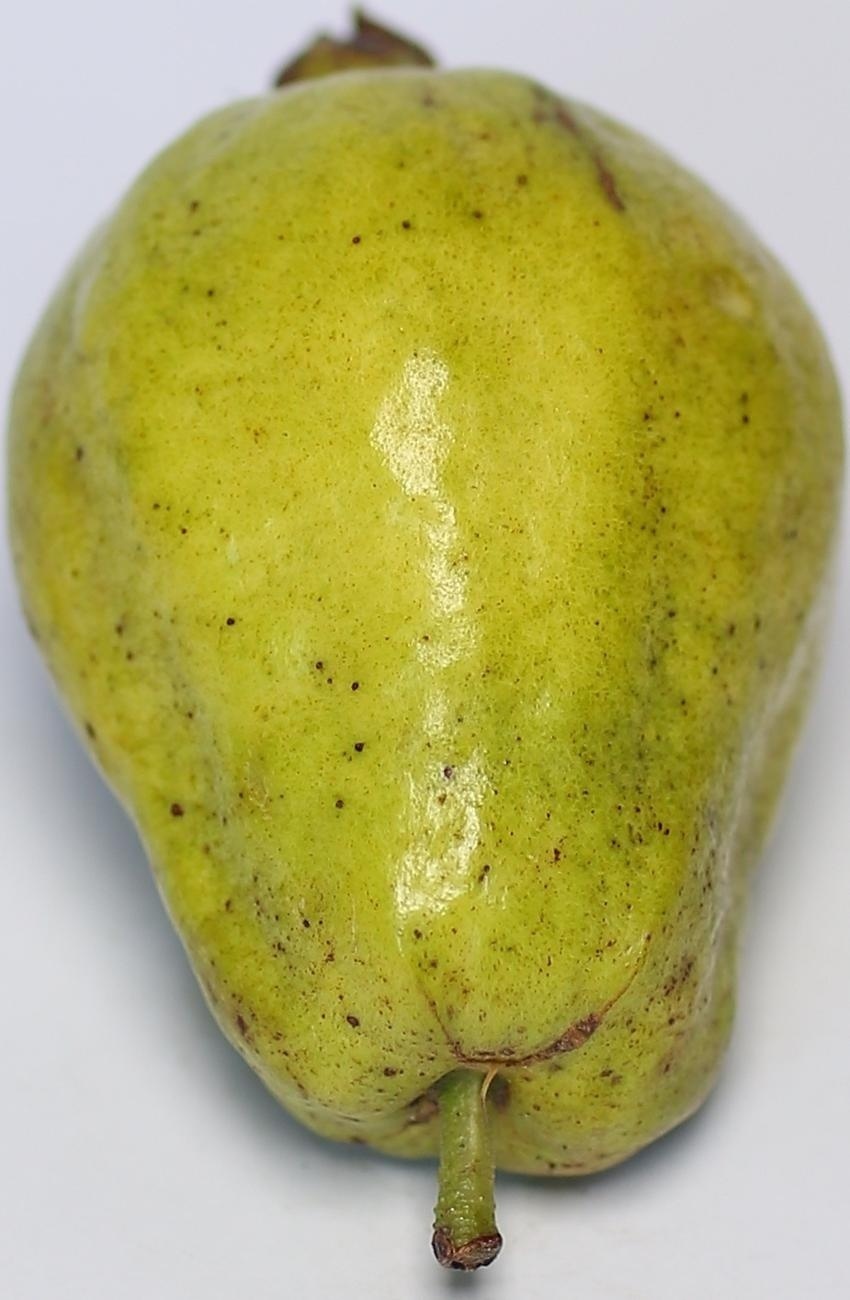
Maturity: mature-green
Variety: local-sindhi